Shrine of St. Patrick's Bell

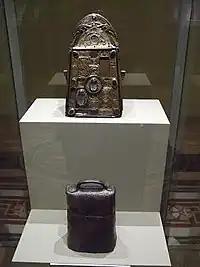
The bell and shrine on display

The Shrine of St. Patrick's Bell is a bell shrine reliquary completed c. 1094–1105 in County Armagh, Ireland, to contain a c. 500 iron hand-bell traditionally associated with the Irish patron saint Saint Patrick (d. 5th-century). Inscriptions on the back of the shrine record that it was commissioned after 1091 by the Uí Néill High King Domnall Ua Lochlainn and completed c. 1105 by the metalworker Cú Dúilig, about whom nothing is known. Both objects are historically significant, with the bell being one of the few Irish very-early medieval artifacts with a continuous provenance lasting from around the 8th century to the present, and the shrine is a highpoint of Irish metalwork from the late Insular and early Romanesque periods.